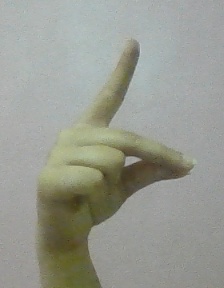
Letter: ta